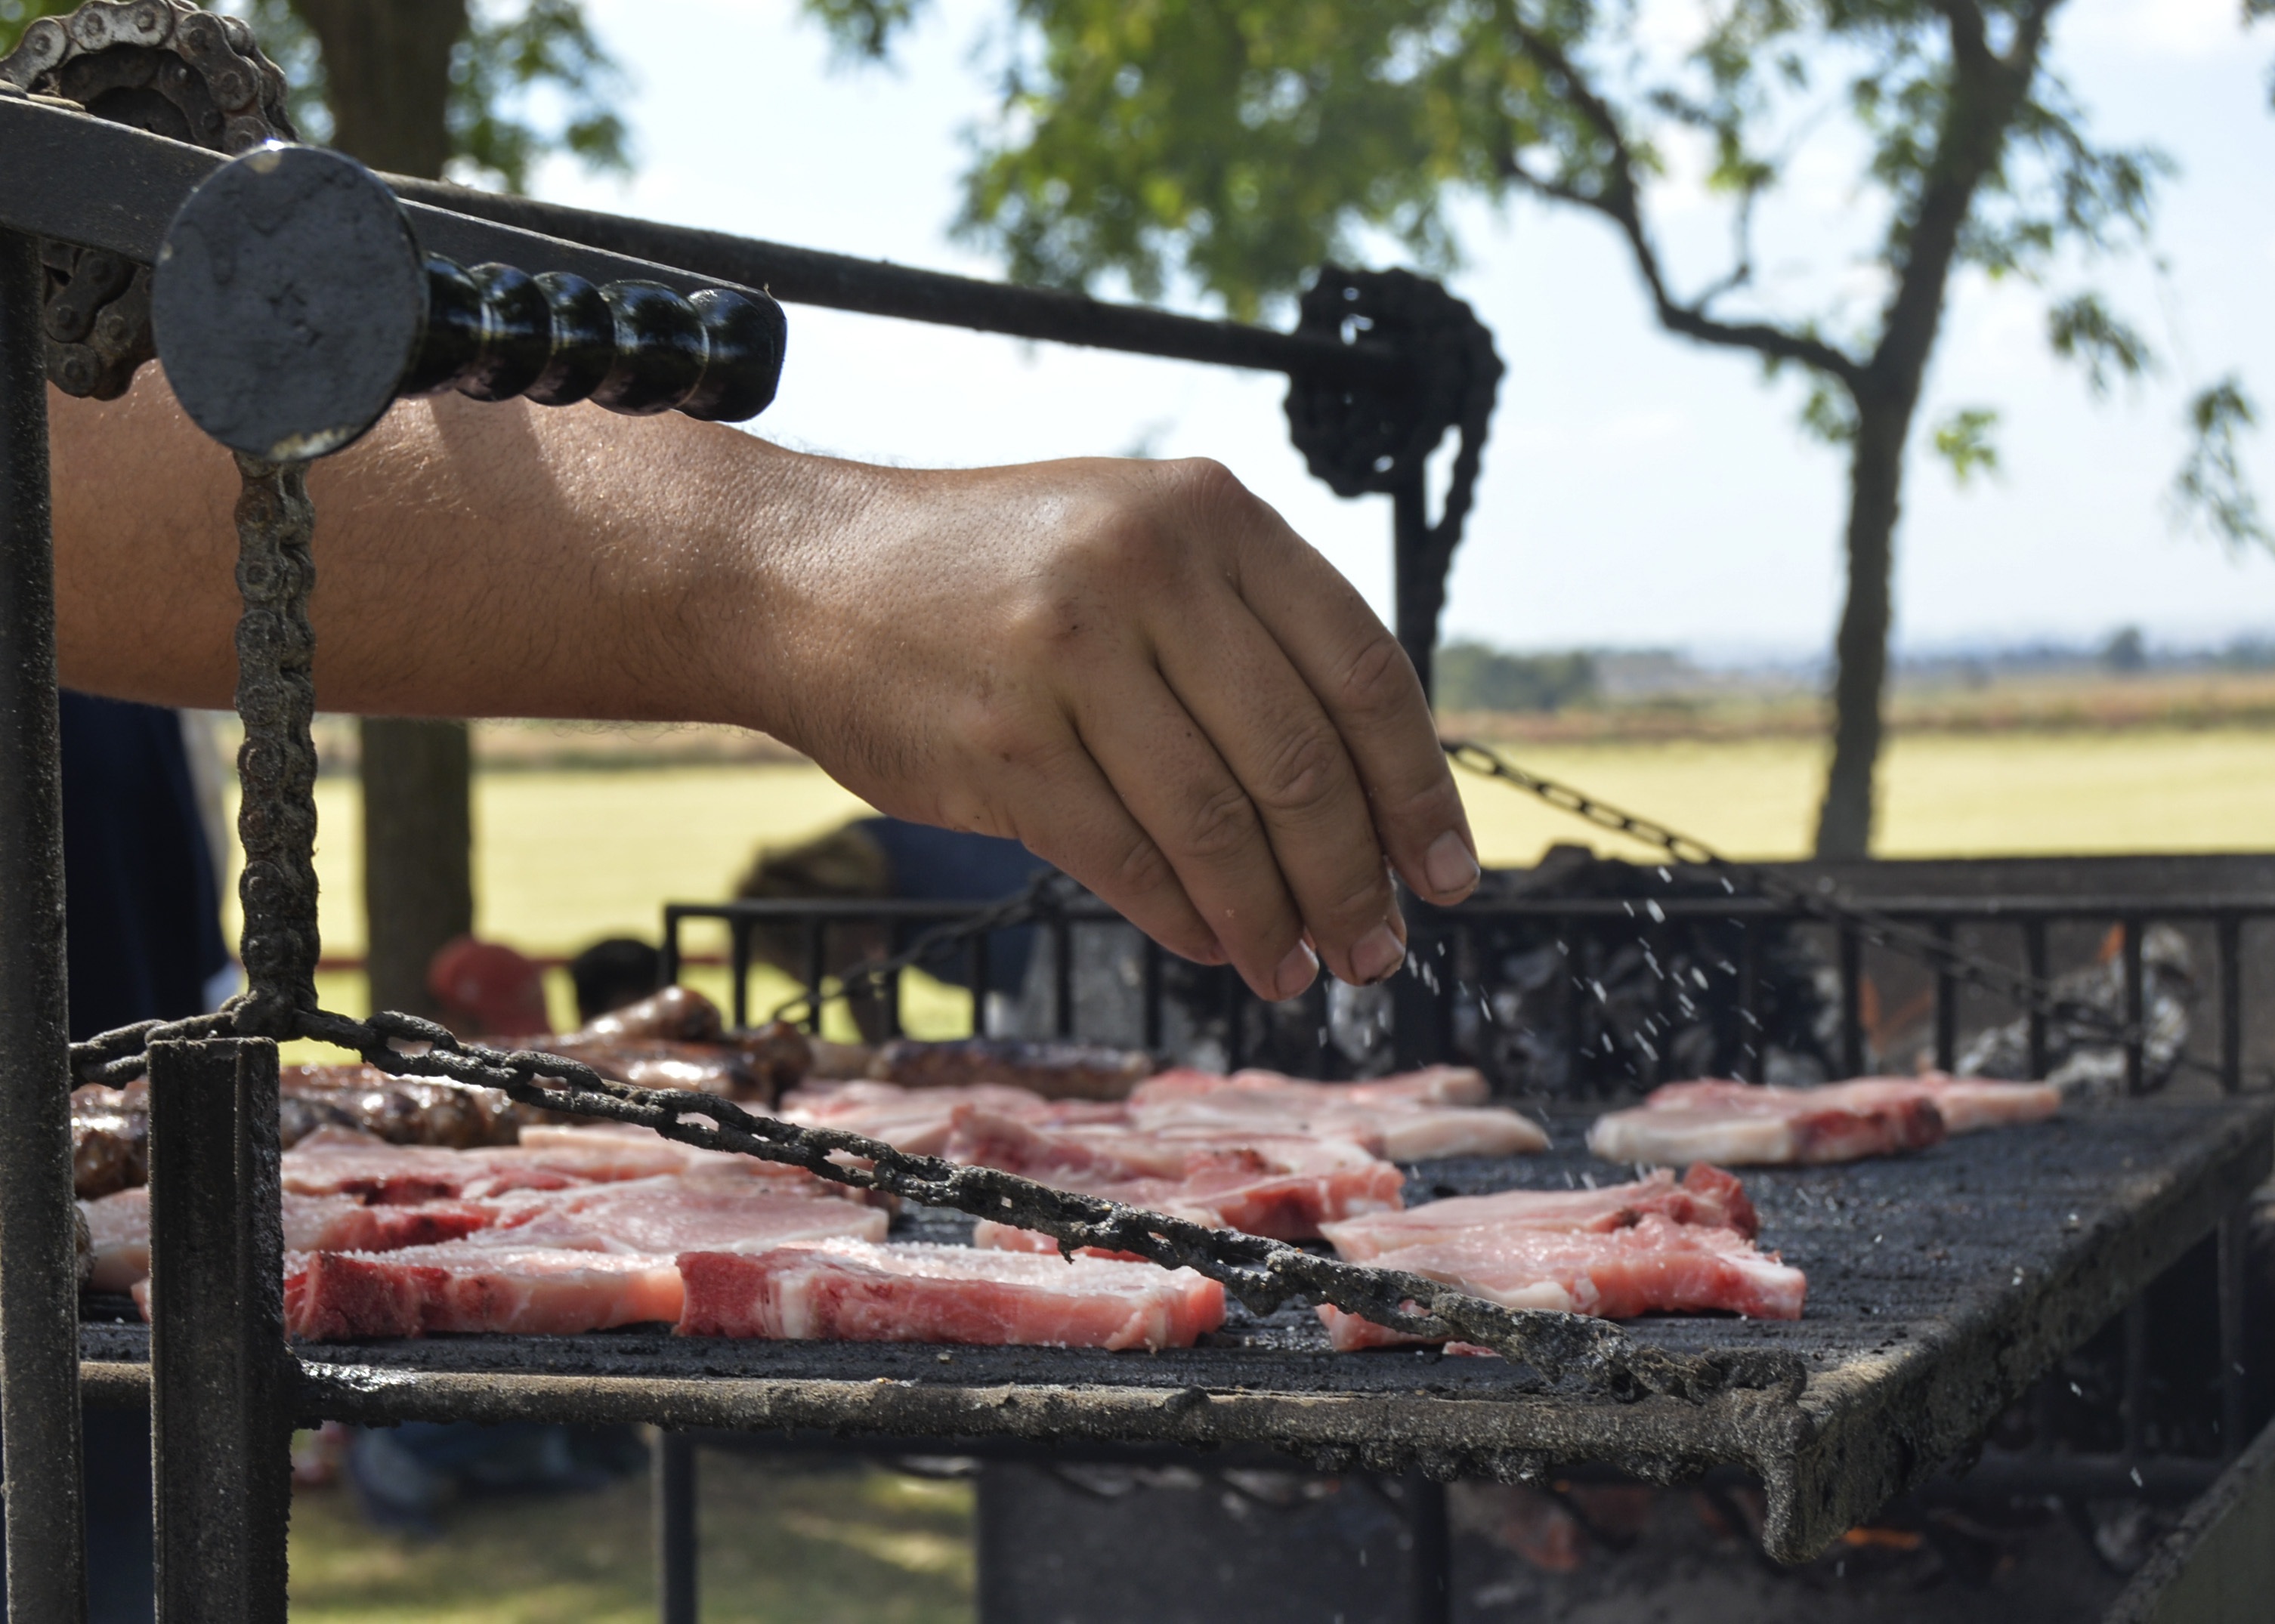
roast, dish, meal, food, cooking, meat, barbecue, pork, steak, grill, hot, meet, grilled, chop, veal, roasted, firearm, barbecue grill, outdoor grill